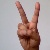
The image shows a hand gesture representing the letter 'V' in Indian Sign Language.